Michael Jerome

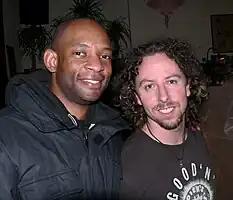
Michael Jerome (left) with bassist Joe Karnes of John Cale Band

Michael Jerome Moore, known as Michael Jerome is an American rock musician and drummer. He is a former member of Pop Poppins (1989-1997), the Toadies (1990–91), Course of Empire (1994–1998), and James Hall's band Pleasure Club, which was formed in 2002. He was a member of the Saginaw, Texas band Pop Poppins, a metroplex cult follow. He played on Charlie Musselwhite's 2004 release "Sanctuary", and has also toured or recorded with Blind Boys of Alabama, John Cale, Anna Egge, Tom Freund and many others. Jerome is double-jointed and ambidextrous.